Tomb of Jahangir

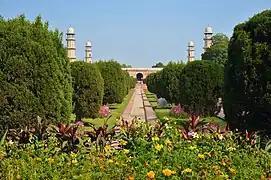
The tomb's gardens are laid out in the Persian "Chahar Bagh" style.

In keeping with Sunni religious tradition, Jahangir's great grandfather Babur chose to be buried in a tomb open to the sky at the Gardens of Babur. Jahangir's tomb broke with this tradition by including a roof. In order to forge a compromise with Sunni tradition, Jahangir expressly forbade the construction of a dome over his tomb, and so the roof is simple and free from architectural embellishments which later featured prominently at the Taj Mahal. The mausoleum's façade is embellished with red sandstone inlaid with marble motifs.